Thomas Bristowe

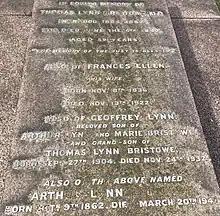
Family grave of Thomas Lynn Bristowe in West Norwood Cemetery

Bristowe was the third son of John Syer Bristowe, a doctor of Camberwell, and his wife Mary Chesshyre of Rock Savage, Cheshire. He was educated privately and became a stockbroker. He was a partner in the firm of Bristowe Brothers of the London Stock Exchange.